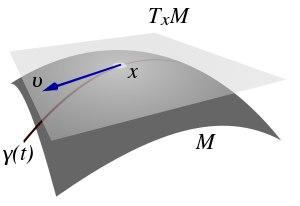
L'espace tangent en un point p d'une variété différentielle M est un espace vectoriel qui intuitivement est l'ensemble de tous les vecteurs-vitesse possibles d'un « mobile » se déplaçant dans la variété M quand il est en p.
En géométrie, la question de la longueur d'un arc est simple à concevoir. L'idée d'arc correspond à celle d'une ligne, ou d'une trajectoire d'un point dans un plan ou l'espace par exemple. Sa longueur peut être vue comme la distance parcourue par un point matériel suivant cette trajectoire ou encore comme la longueur d'un fil prenant exactement la place de cette ligne. La longueur d'un arc est, soit un nombre positif, soit l'infini.